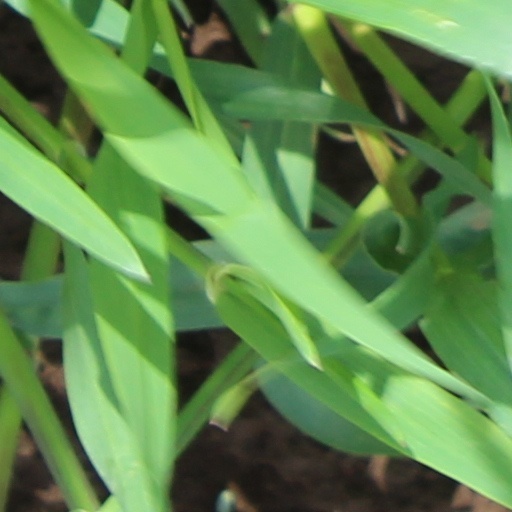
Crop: wheat